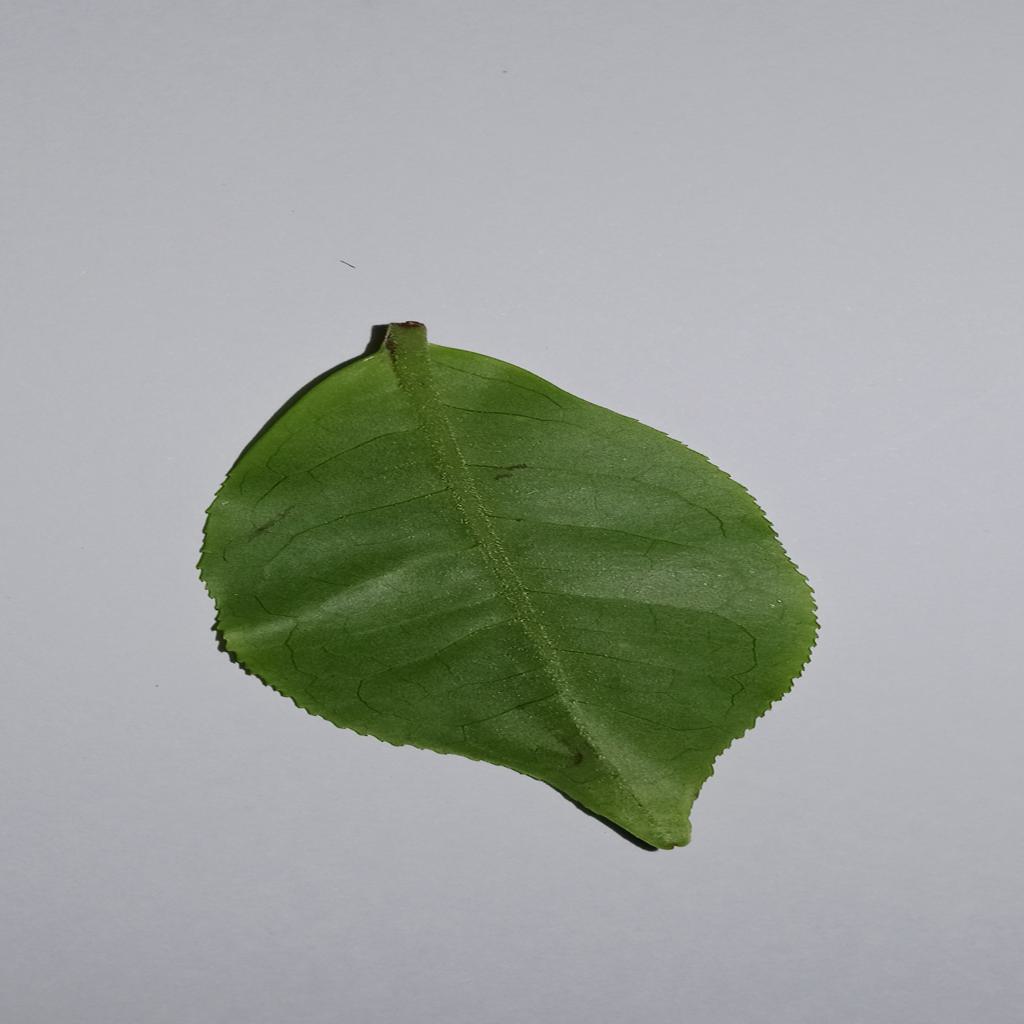
Label: Healthy